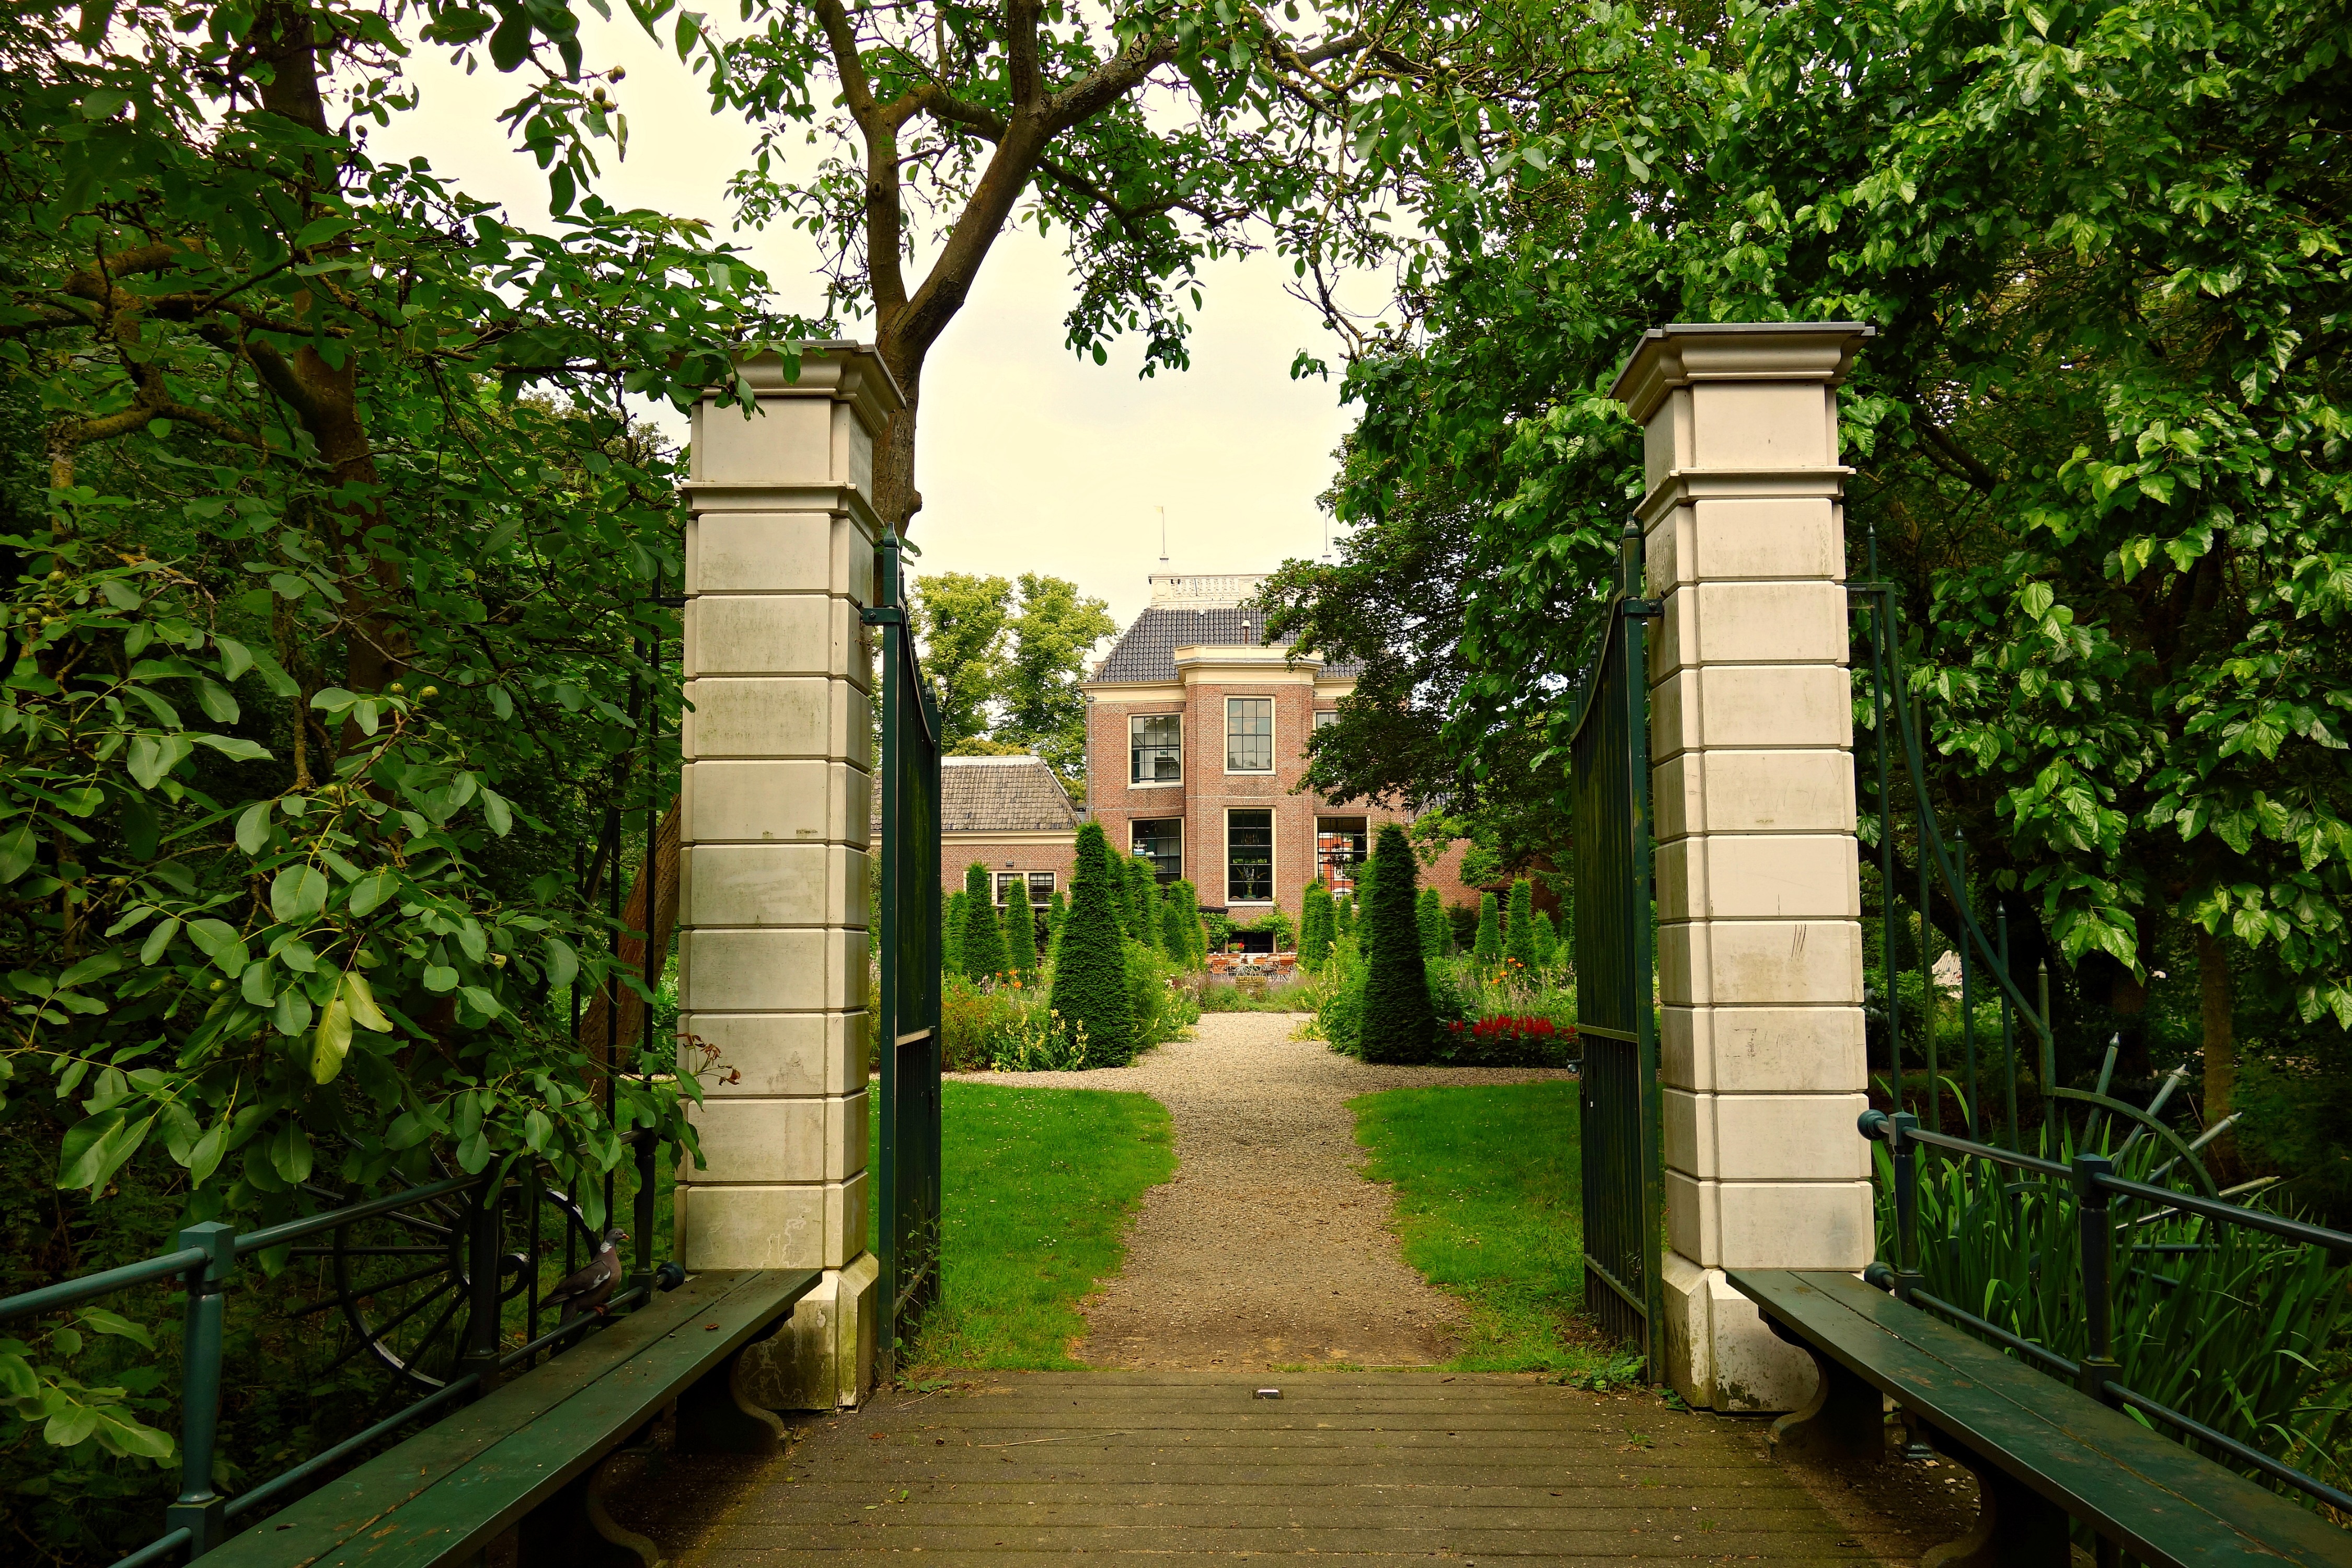
tree, architecture, bridge, manor, mansion, house, flower, home, walkway, europe, green, entrance, park, facade, residence, historic, garden, gate, waterway, courtyard, estate, yard, neighbourhood, rural area, urban area, 17th century, entrance way, residential area